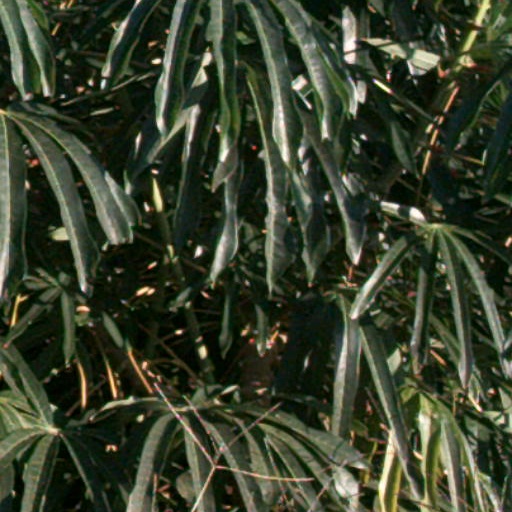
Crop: cassava